The Boat Race 2018

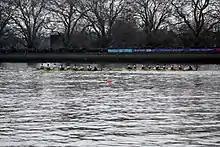
Cambridge led Oxford throughout the whole race.

The men's race started at 5.33 pm. GMT in very "gloomy conditions". The Light Blues won the toss and elected to start from the Surrey side of the river. Oxford made the better start and were quickly a canvas ahead, but Cambridge restored parity within 40 seconds, going on to take a third of a length lead themselves. Cambridge received several warnings from the umpire John Garrett for encroaching into Oxford's water, forcing them to move back towards their station, but were still over a length ahead by Craven Cottage. The Light Blues passed the Mile Post five seconds ahead, and shot Hammersmith Bridge with a lead of four lengths. They maintained their lead of 12 seconds as they passed Chiswick Steps. The Dark Blues reduced the Cambridge lead to eleven seconds by Barnes Bridge, but Cambridge passed the finishing line in 17 minutes 51 seconds, three lengths ahead of Oxford. It was Cambridge's second victory in the last three years, and took the overall record in the event to 83–80 in their favour.